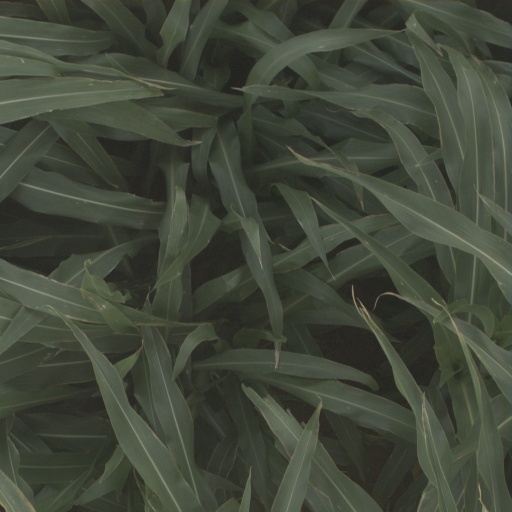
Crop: sorghum